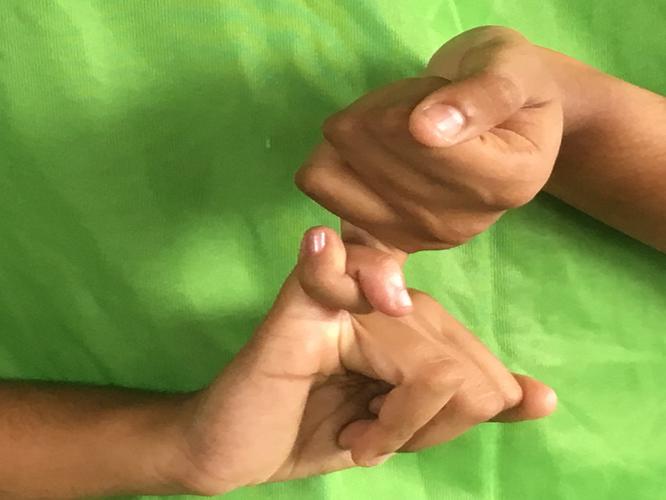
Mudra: Kilaka
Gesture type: double_hand